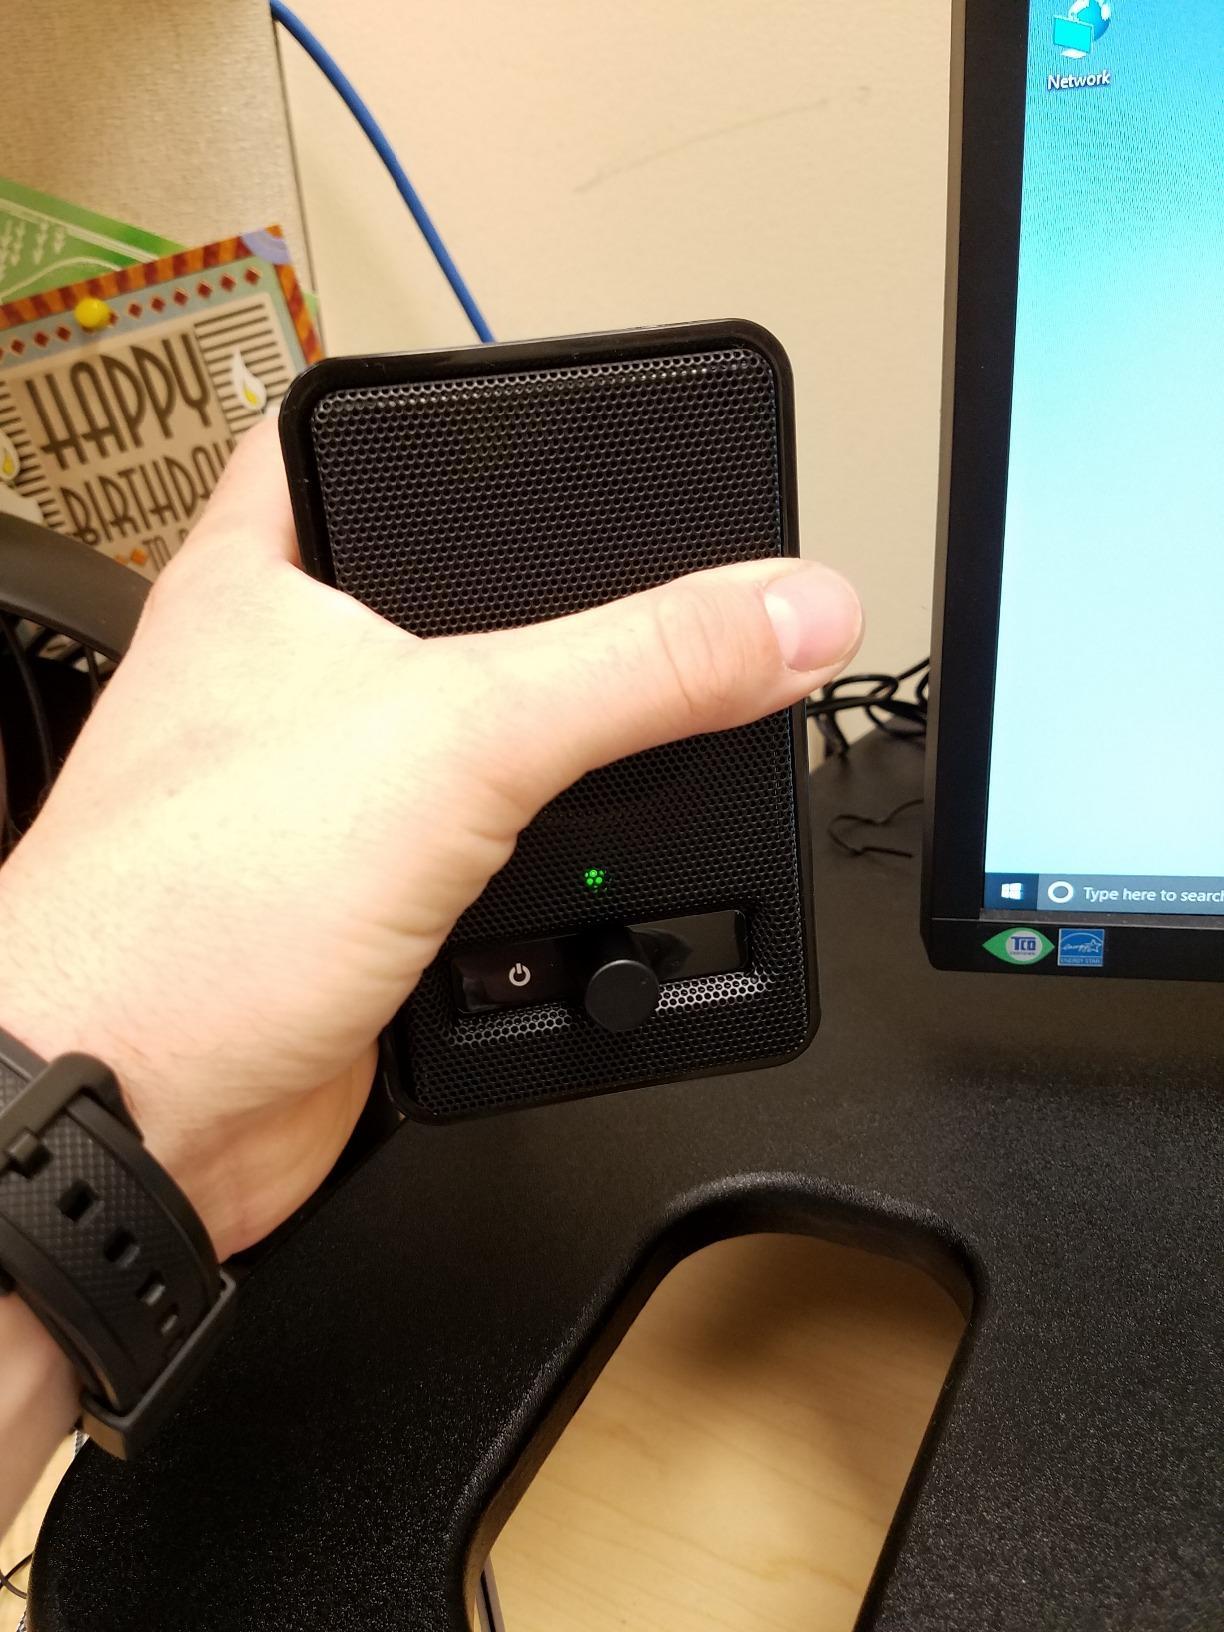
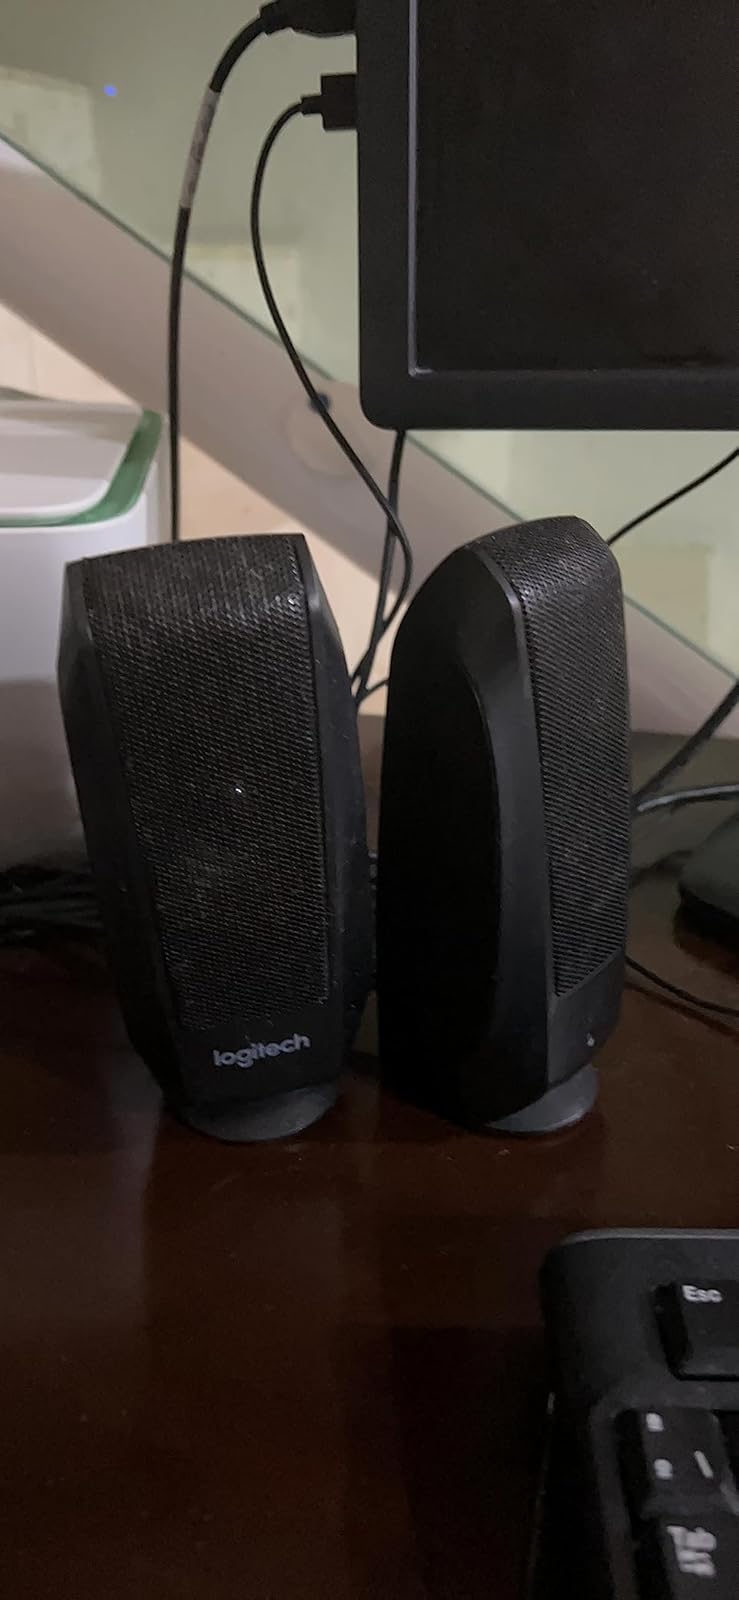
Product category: speaker
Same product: no